Wągrowiec

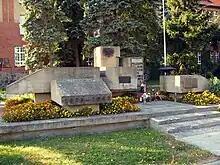
World War II memorial

Following the Molotov–Ribbentrop Pact and the end of the invasion of Poland, which started World War II in 1939, the town was annexed by Nazi Germany. Already on September 7, 1939, German troops carried out a massacre of eight Poles in Wągrowiec. During the German occupation, Wągrowiec was part of the German Reichsgau Wartheland and its name was changed by the Nazis to "Eichenbrück". Germany operated a Nazi prison in the town. Poles from various settlements of the region were imprisoned in the town, and afterwards, on December 8, 1939, the Germans carried out a massacre of 107 Poles, including activists, participants of the uprising of 1918-1919, teachers, students, farmers, merchants, in the forest near Bukowiec, north of Wągrowiec. Many Polish inhabitants were expelled to the more easterly areas of German-occupied Poland (General Government) as part of the implementation of "Lebensraum" policies. In August 1944, the Germans carried out mass arrests of local members of the Home Army, the leading Polish underground resistance organization. Wągrowiec was liberated in January 1945 and the expelled Polish inhabitants returned. Polish schooling resumed in February 1945.